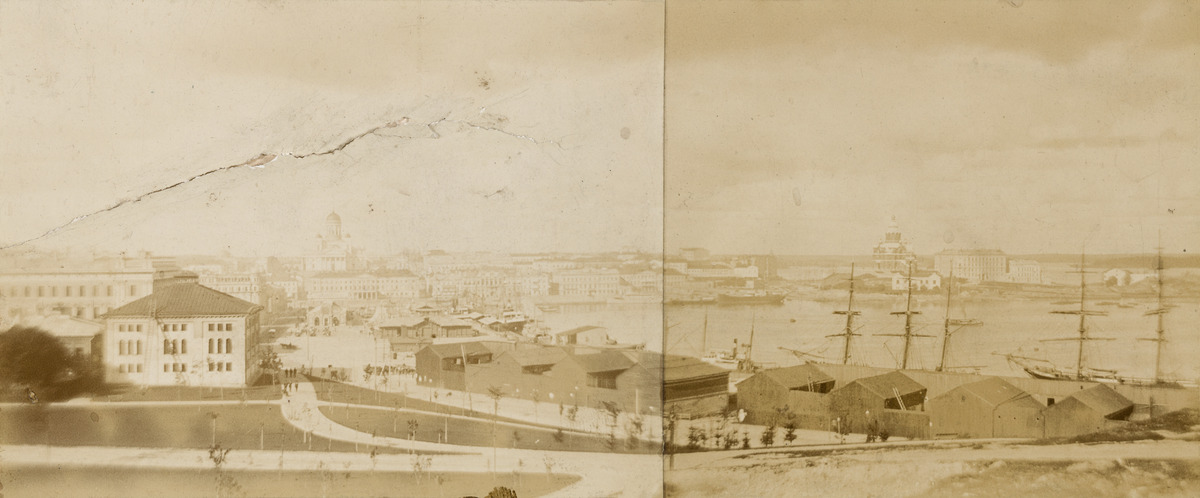
Helsinkiä Tähtitornin vuorelta 1890-luvulla kohti Eteläsatamaa ja Kauppatoria
sisällön kuvaus: Helsinkiä Tähtitornin vuorelta 1890-luvulla kohti Eteläsatamaa ja Kauppatoria. mustavalkoinen
Kuvaaja: Nyholm, Anton, valokuvaaja
Ajankohta: kuvausaika 1893
Paikka: Suomi, Uusimaa, Helsinki, Ullanlinna Helsinki, Tähtitornin vuori.  Eteläsatama
Aiheet: rannat, puistot, makasiinit